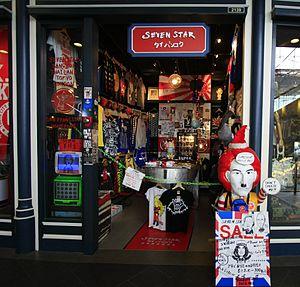
Ronald McDonald déguisé en Hitler. Le point Godwin est atteint. Bangkok